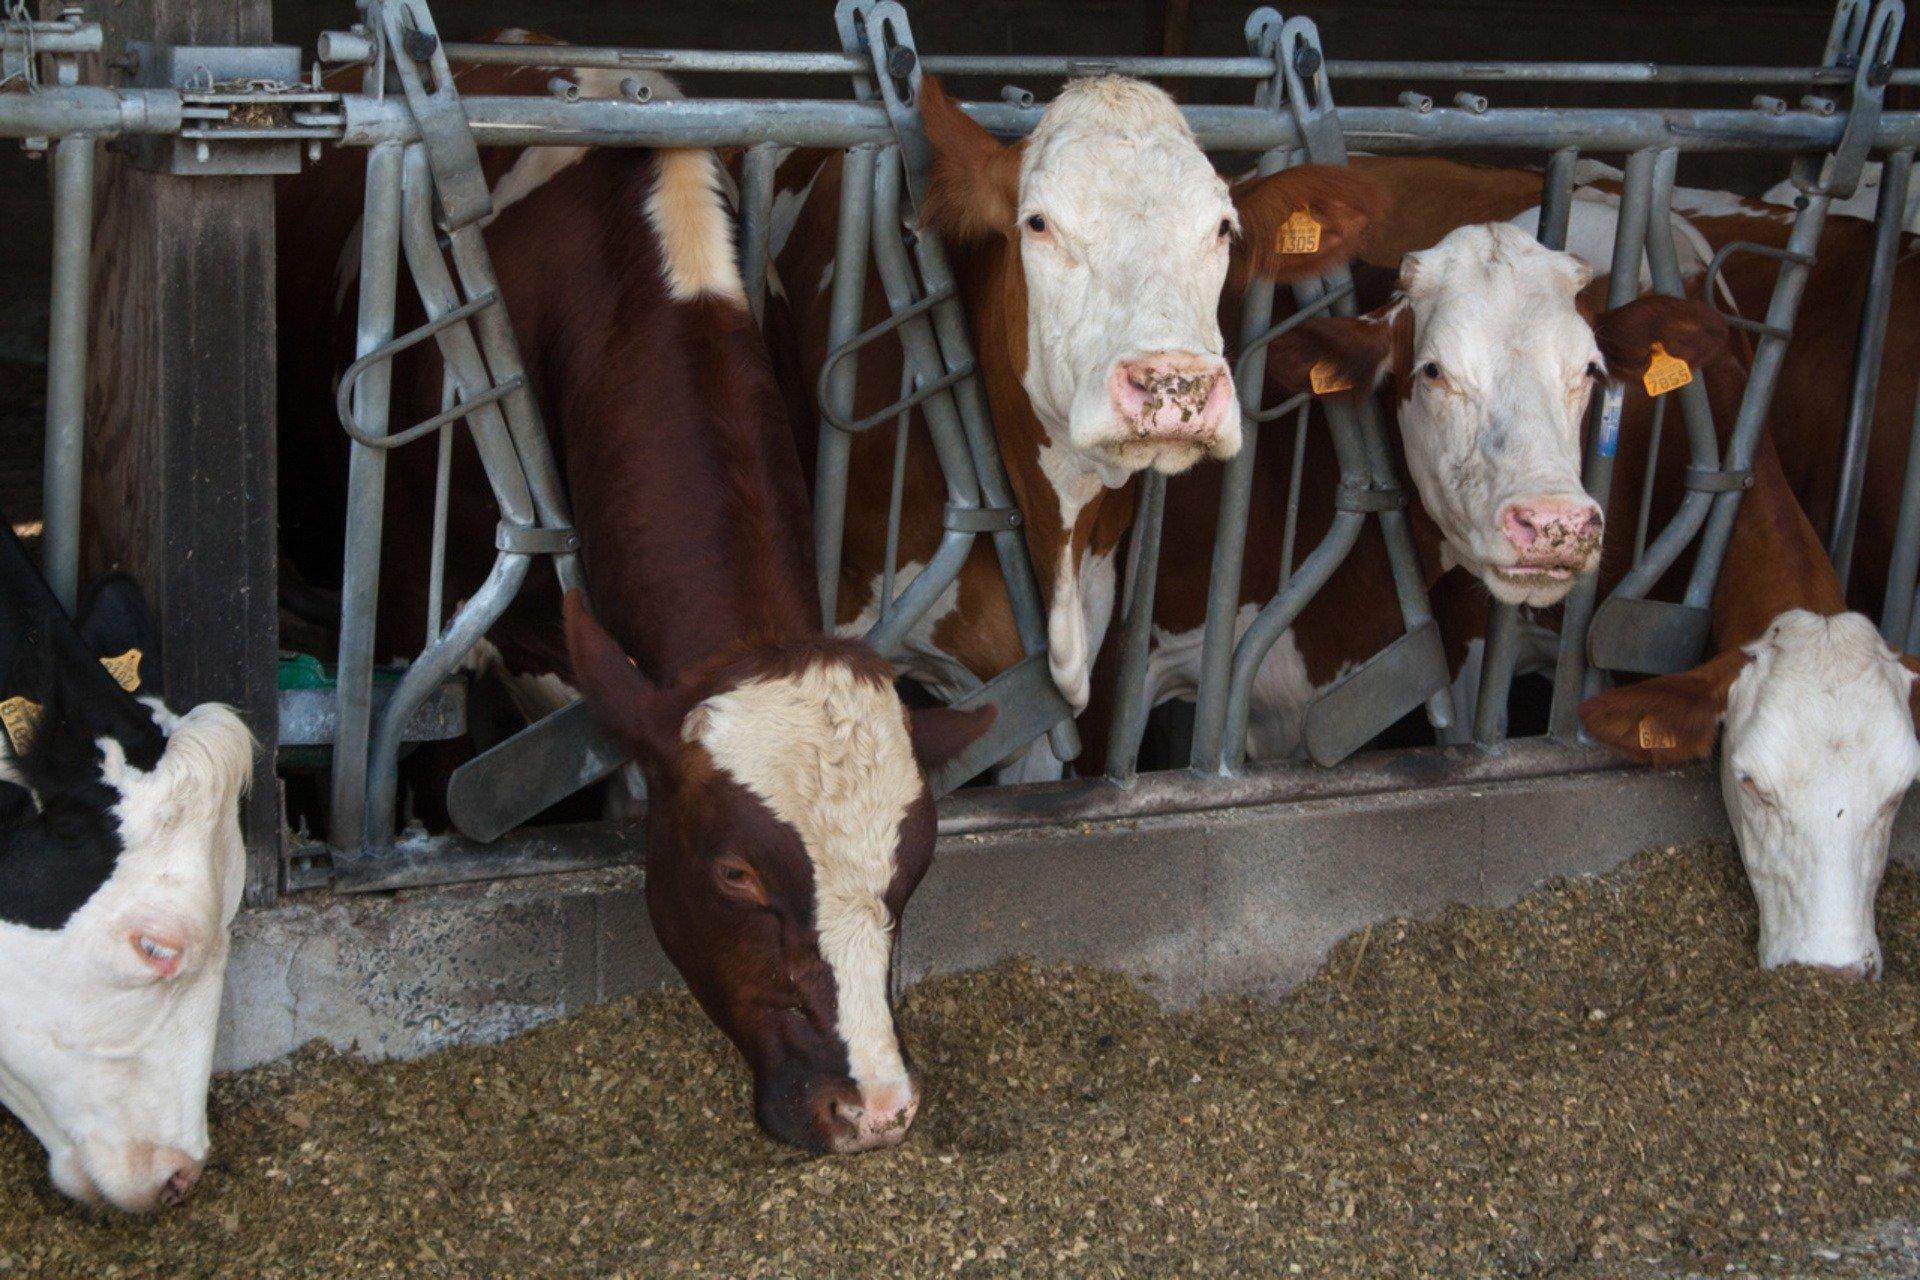
Mahali hapa panaonekana kuwa na ngombe, ngombe hawa wanaonekana kuwa wana kila chakula chao, wawili wa ngombe hawa wanaonekana kuwa hawashughuliki na kula kama wengine wao ngombe hawa wana onekana huwa wameweza kufungiwa.